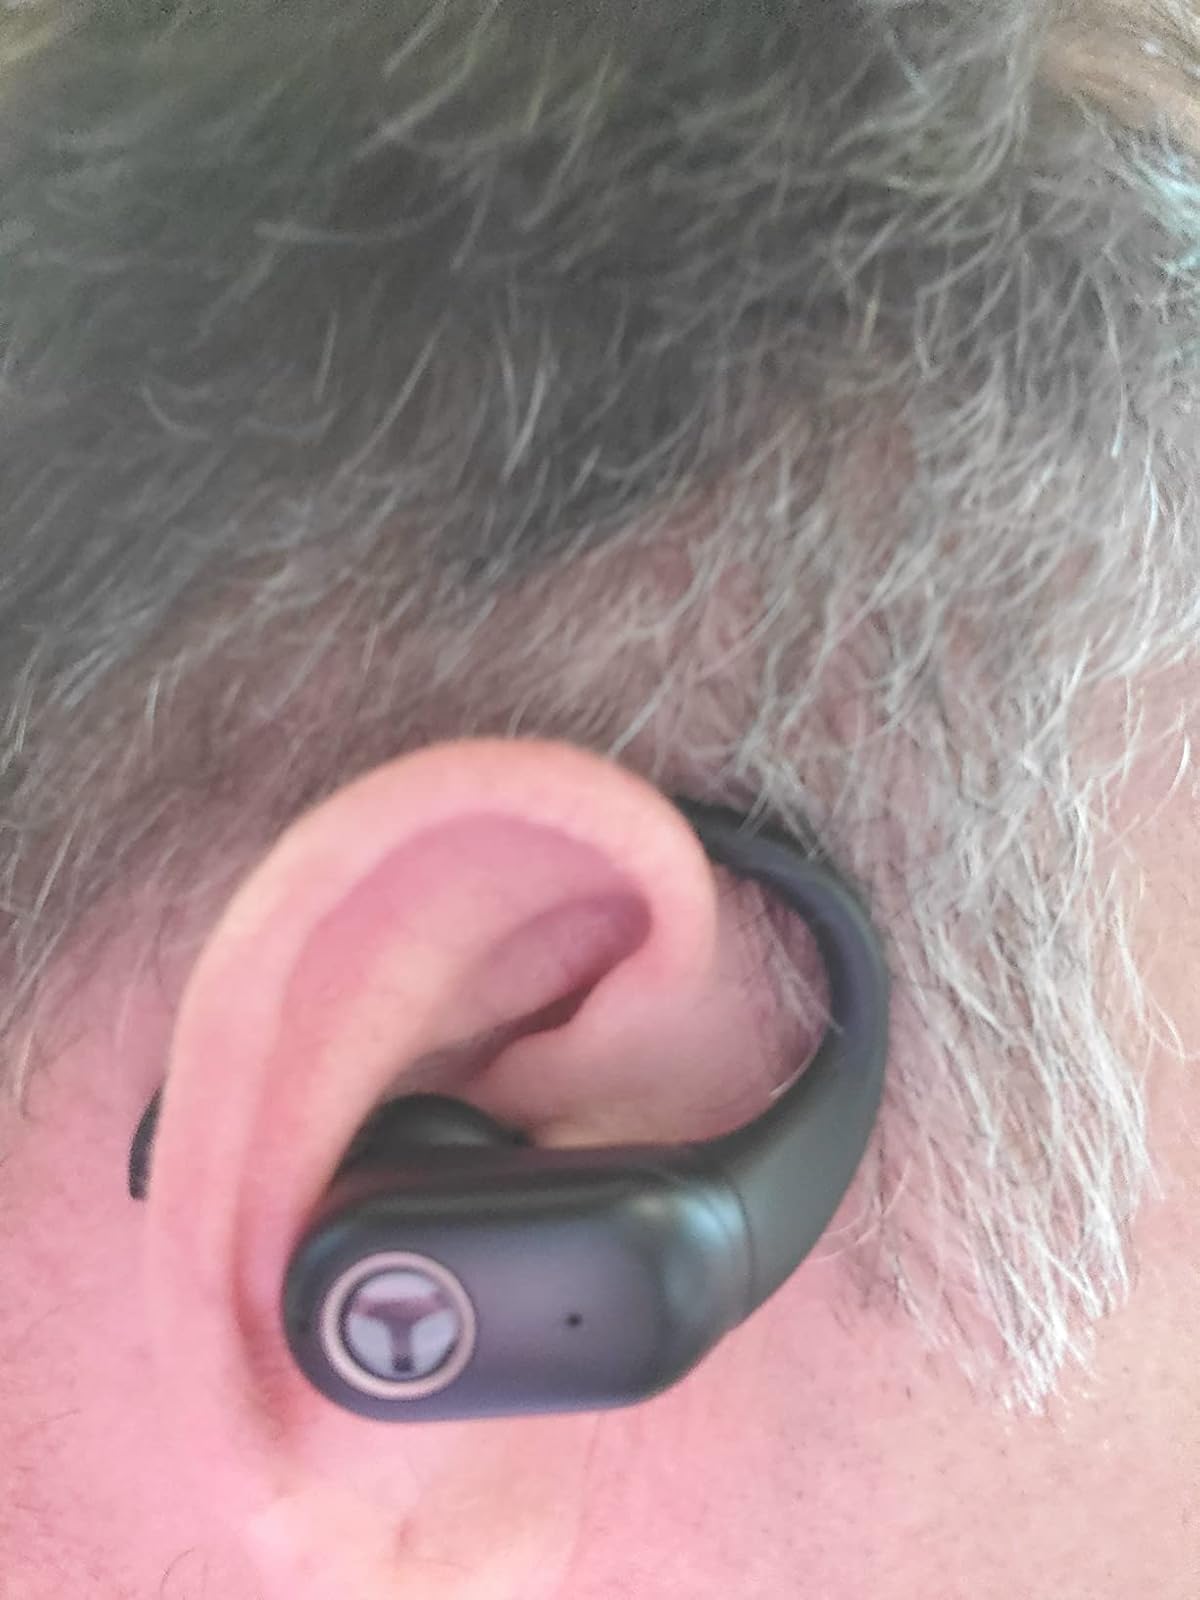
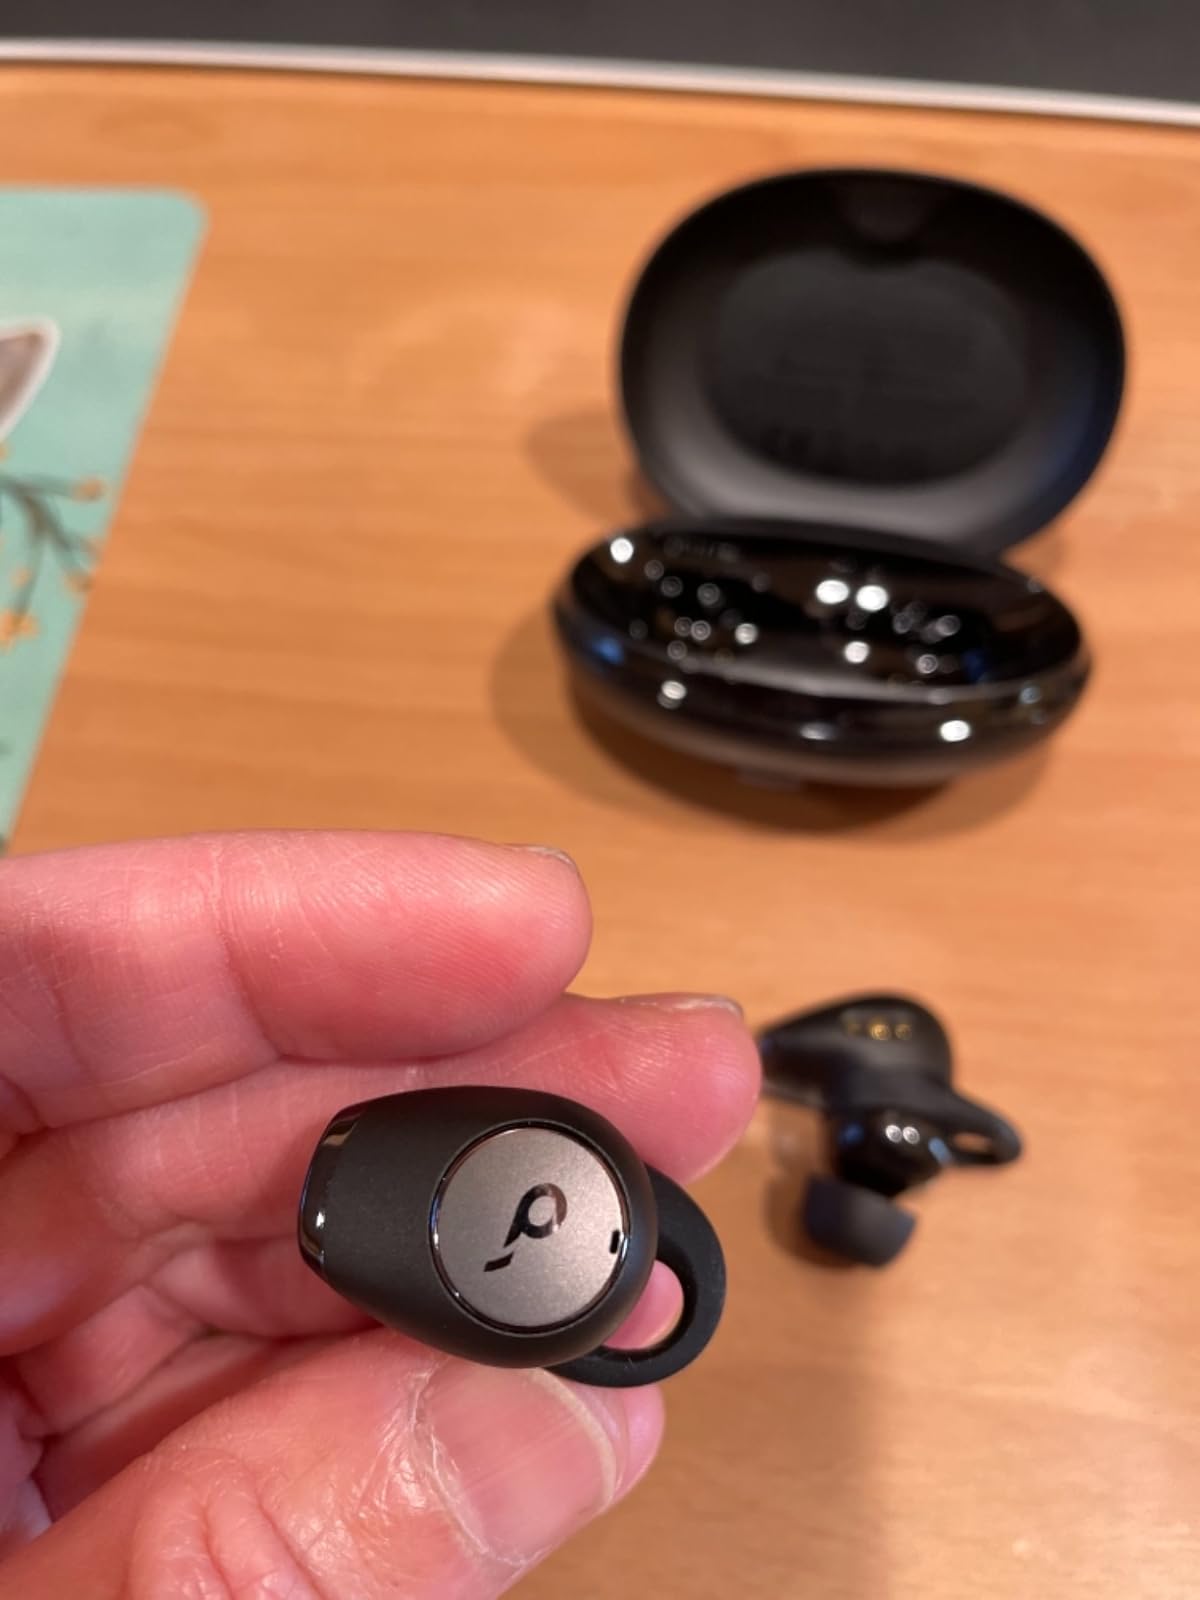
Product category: earbuds
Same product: no